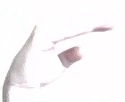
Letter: jeem